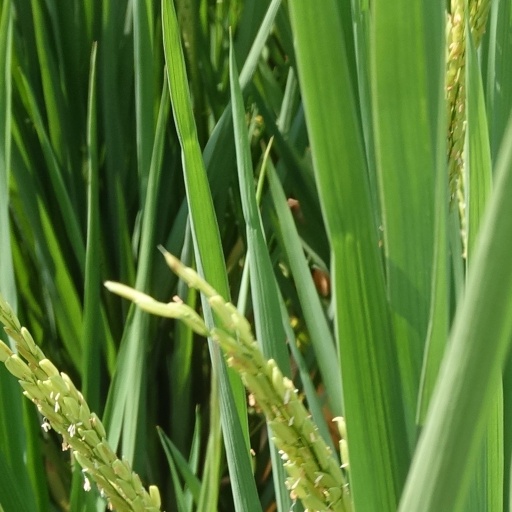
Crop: rice